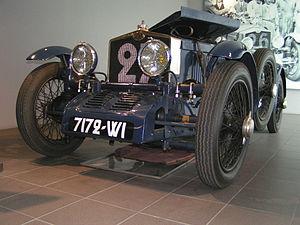
Jean Albert Grégoire, né le 7 juillet 1899 à Paris 17ᵉ et mort le 19 août 1992 à Neuilly-sur-Seine, est un ingénieur et un entrepreneur français qui fut l'un des grands pionniers de la « traction avant » dans le monde et notamment le premier en France. Il prôna également l'utilisation des alliages d'aluminium dans la technique automobile. Il a ainsi participé à de nombreux projets dans le domaine de l'automobile au milieu du XXᵉ siècle.